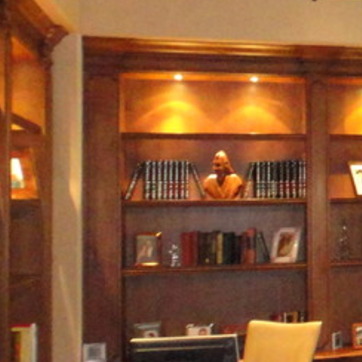
Material: paper